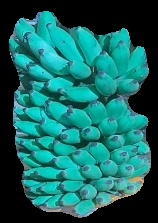
Variety: elakki-bale
Grade: grade2